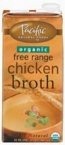
Item Name: Pacific Natural Foods Organic Chicken Broth 32 oz. (Pack of 12) ( Value Bulk Multi-pack)
Value: 384.0
Unit: Fl Oz

Price: 3.79